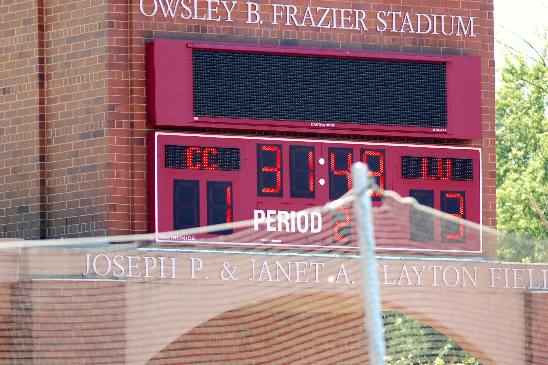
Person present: No